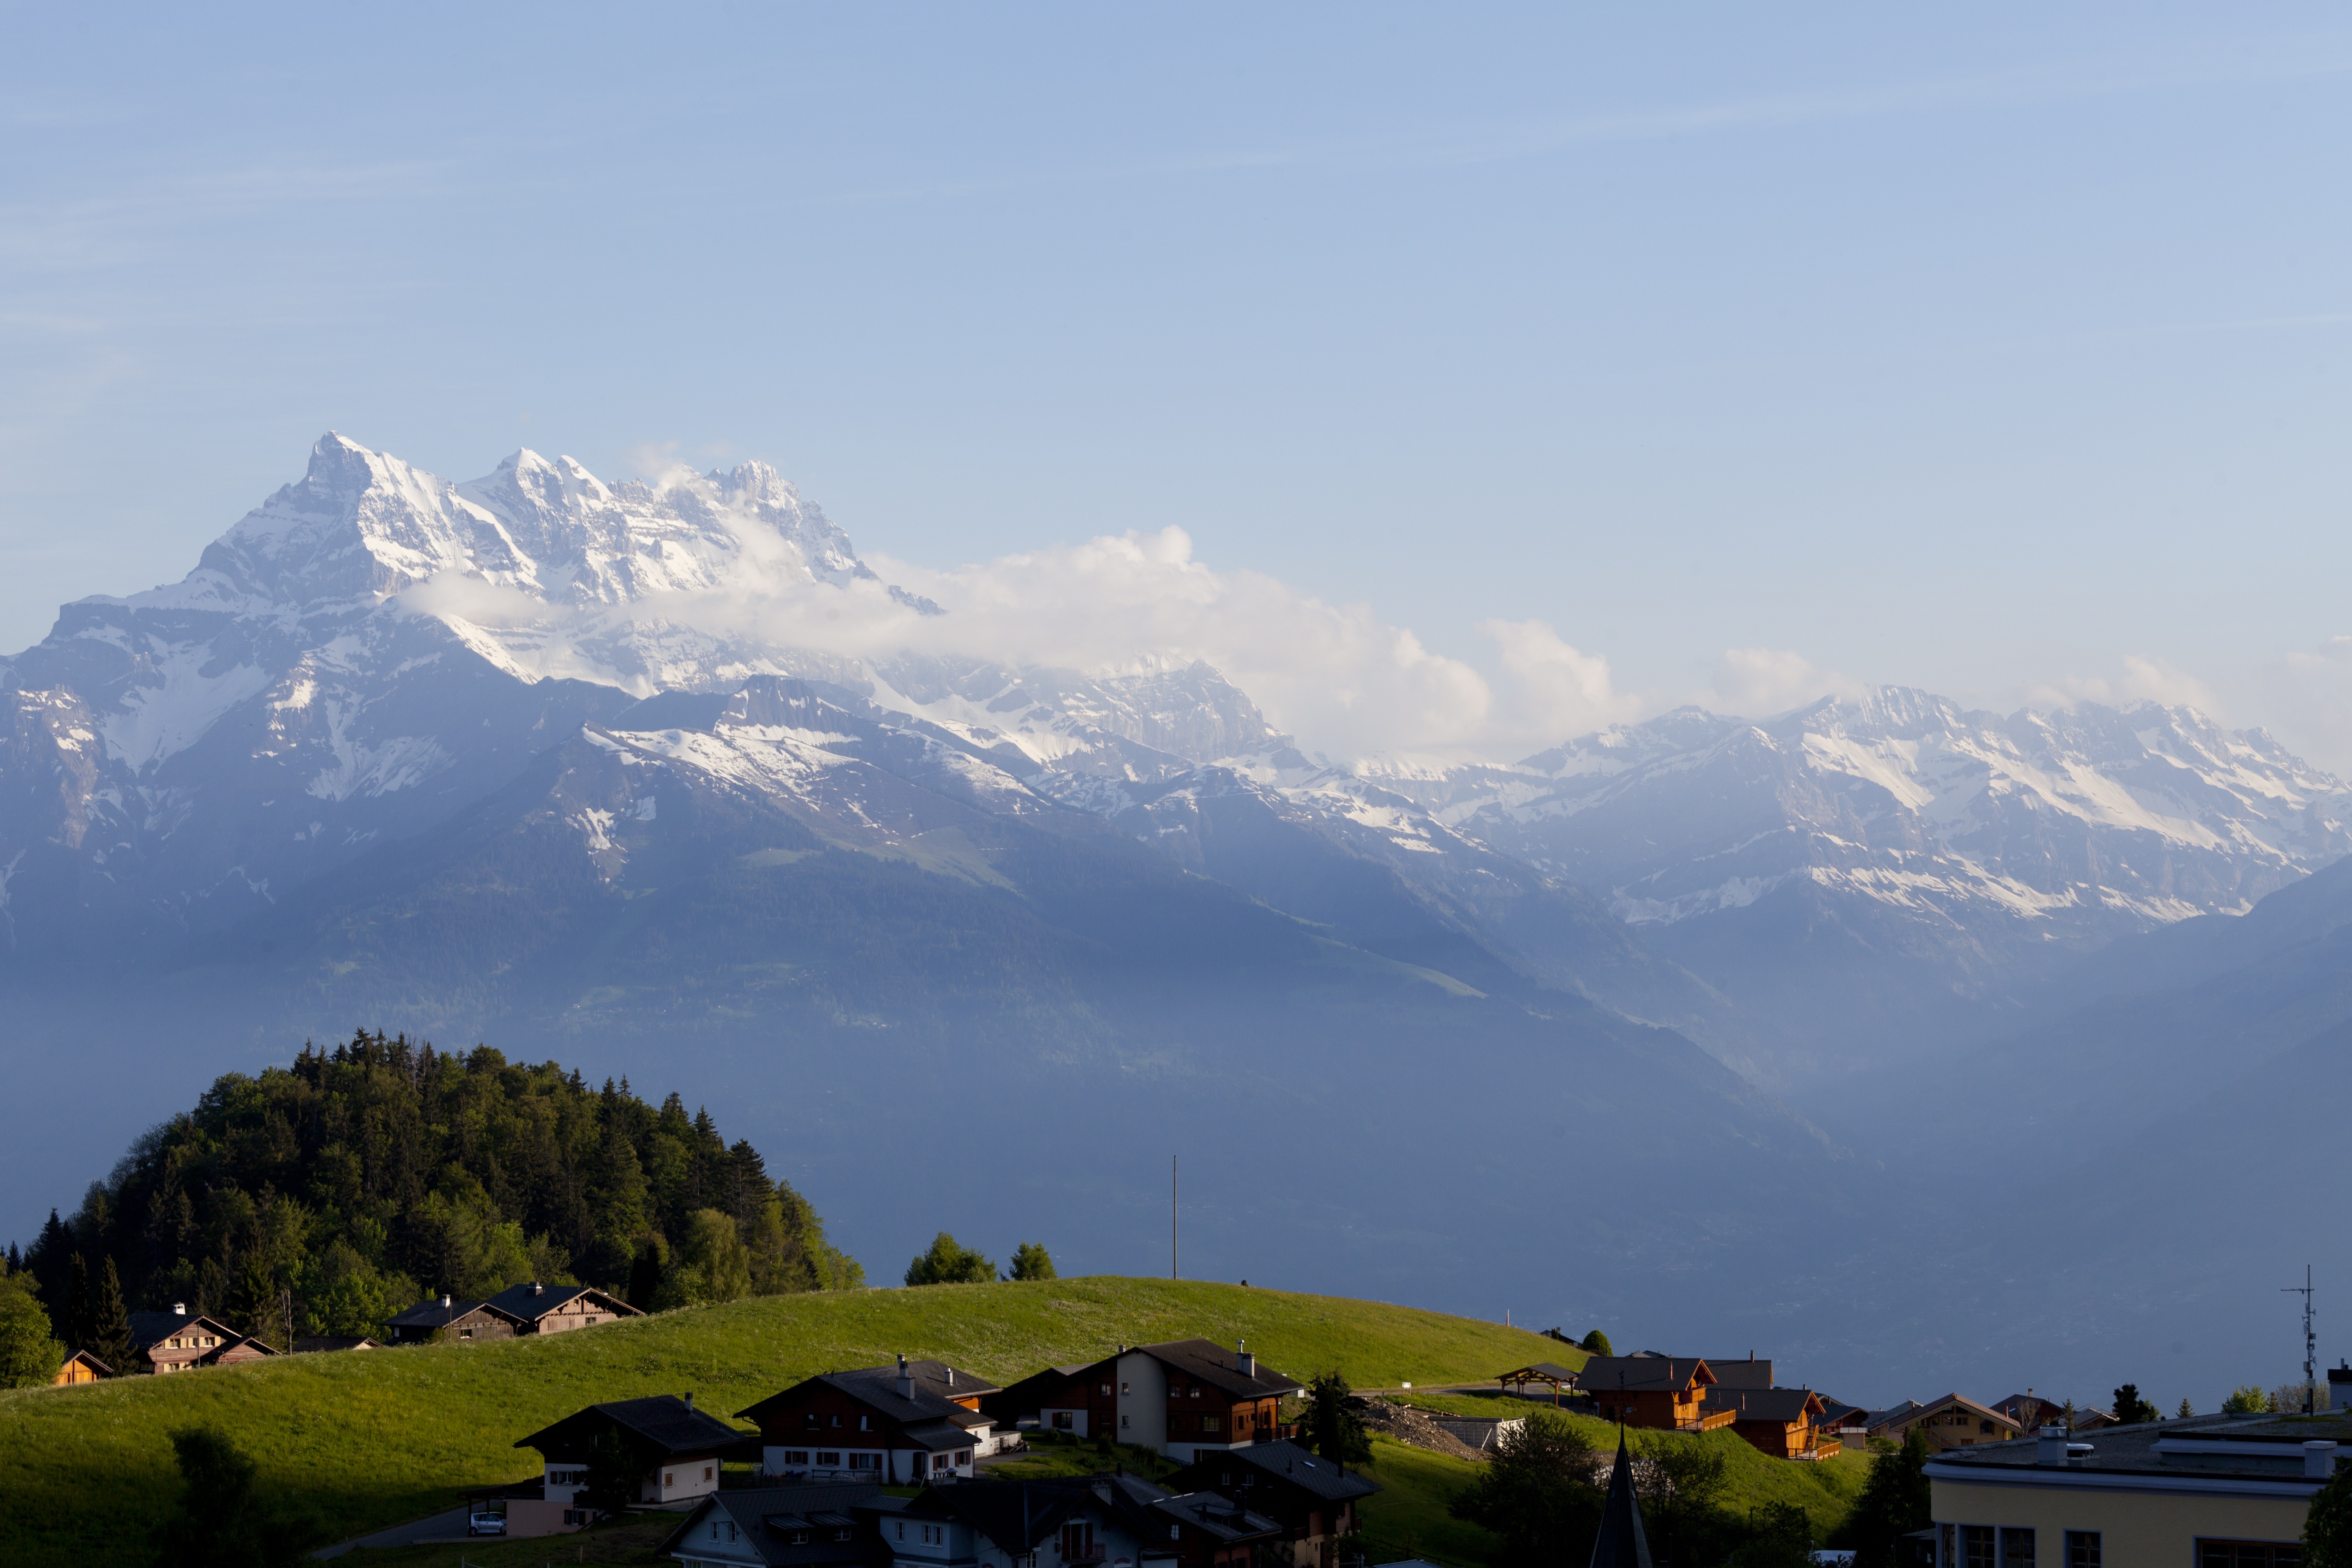
landscape, nature, mountain, cloud, hill, valley, mountain range, panorama, travel, europe, ridge, summit, alps, swiss, plateau, switzerland, european, fell, landform, mountain pass, geographical feature, atmospheric phenomenon, mountainous landforms